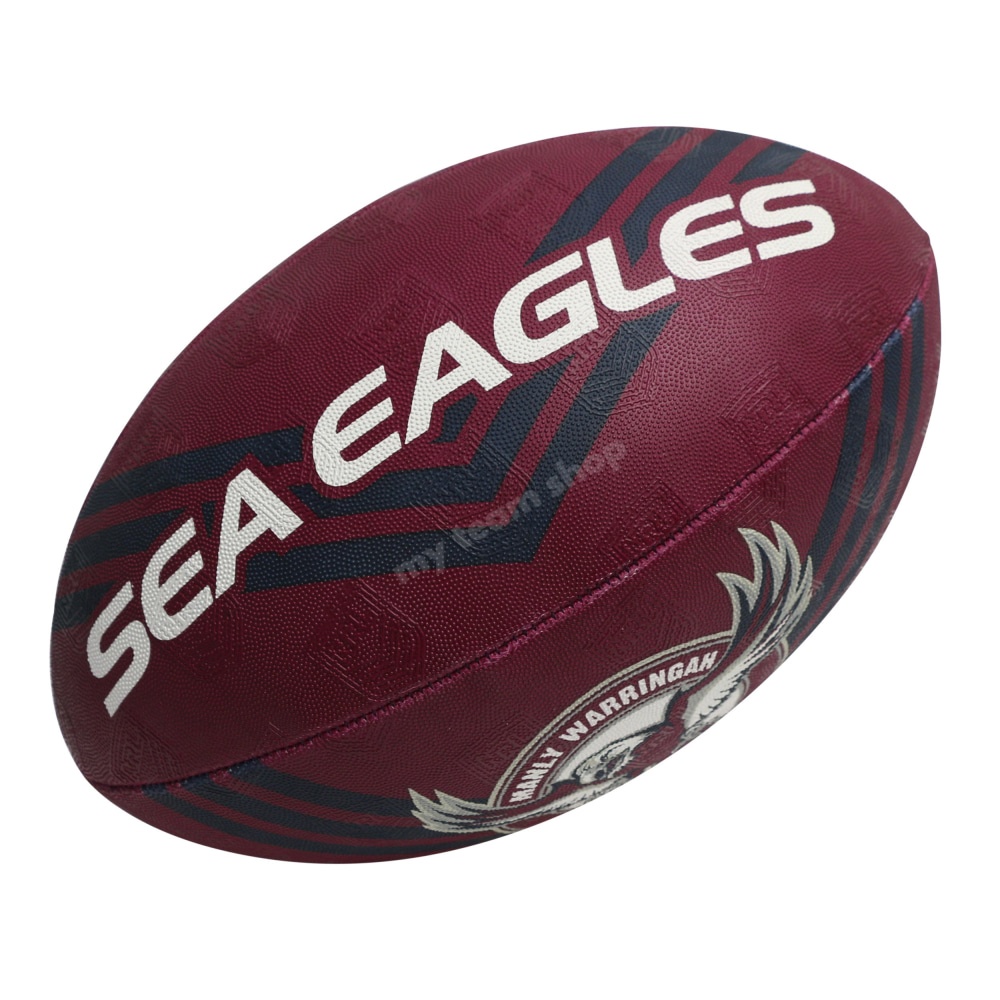
MANLY SEA EAGLES NRL SUPPORTER FOOTBALL
Brand: STEEDEN
MANLY SEA EAGLES NRL SUPPORTER FOOTBALL Features include: Show your true colours and get behind your team with their new Supporter Ball. Available Size 5. Officially licensed and fully endorsed by the NRL. Soar with pride - shop the complete Sea Eagles supporter collection
Category: Sporting Goods > Athletics > Rugby > Rugby Balls